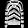
Label: Pullover